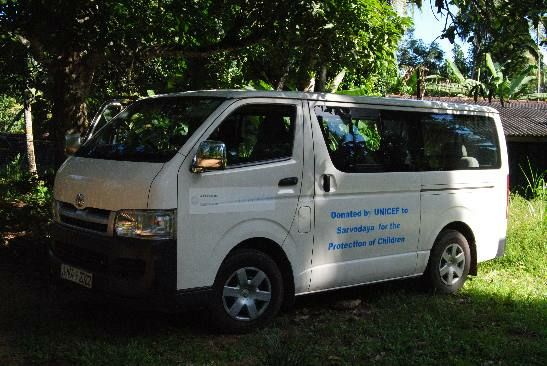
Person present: No